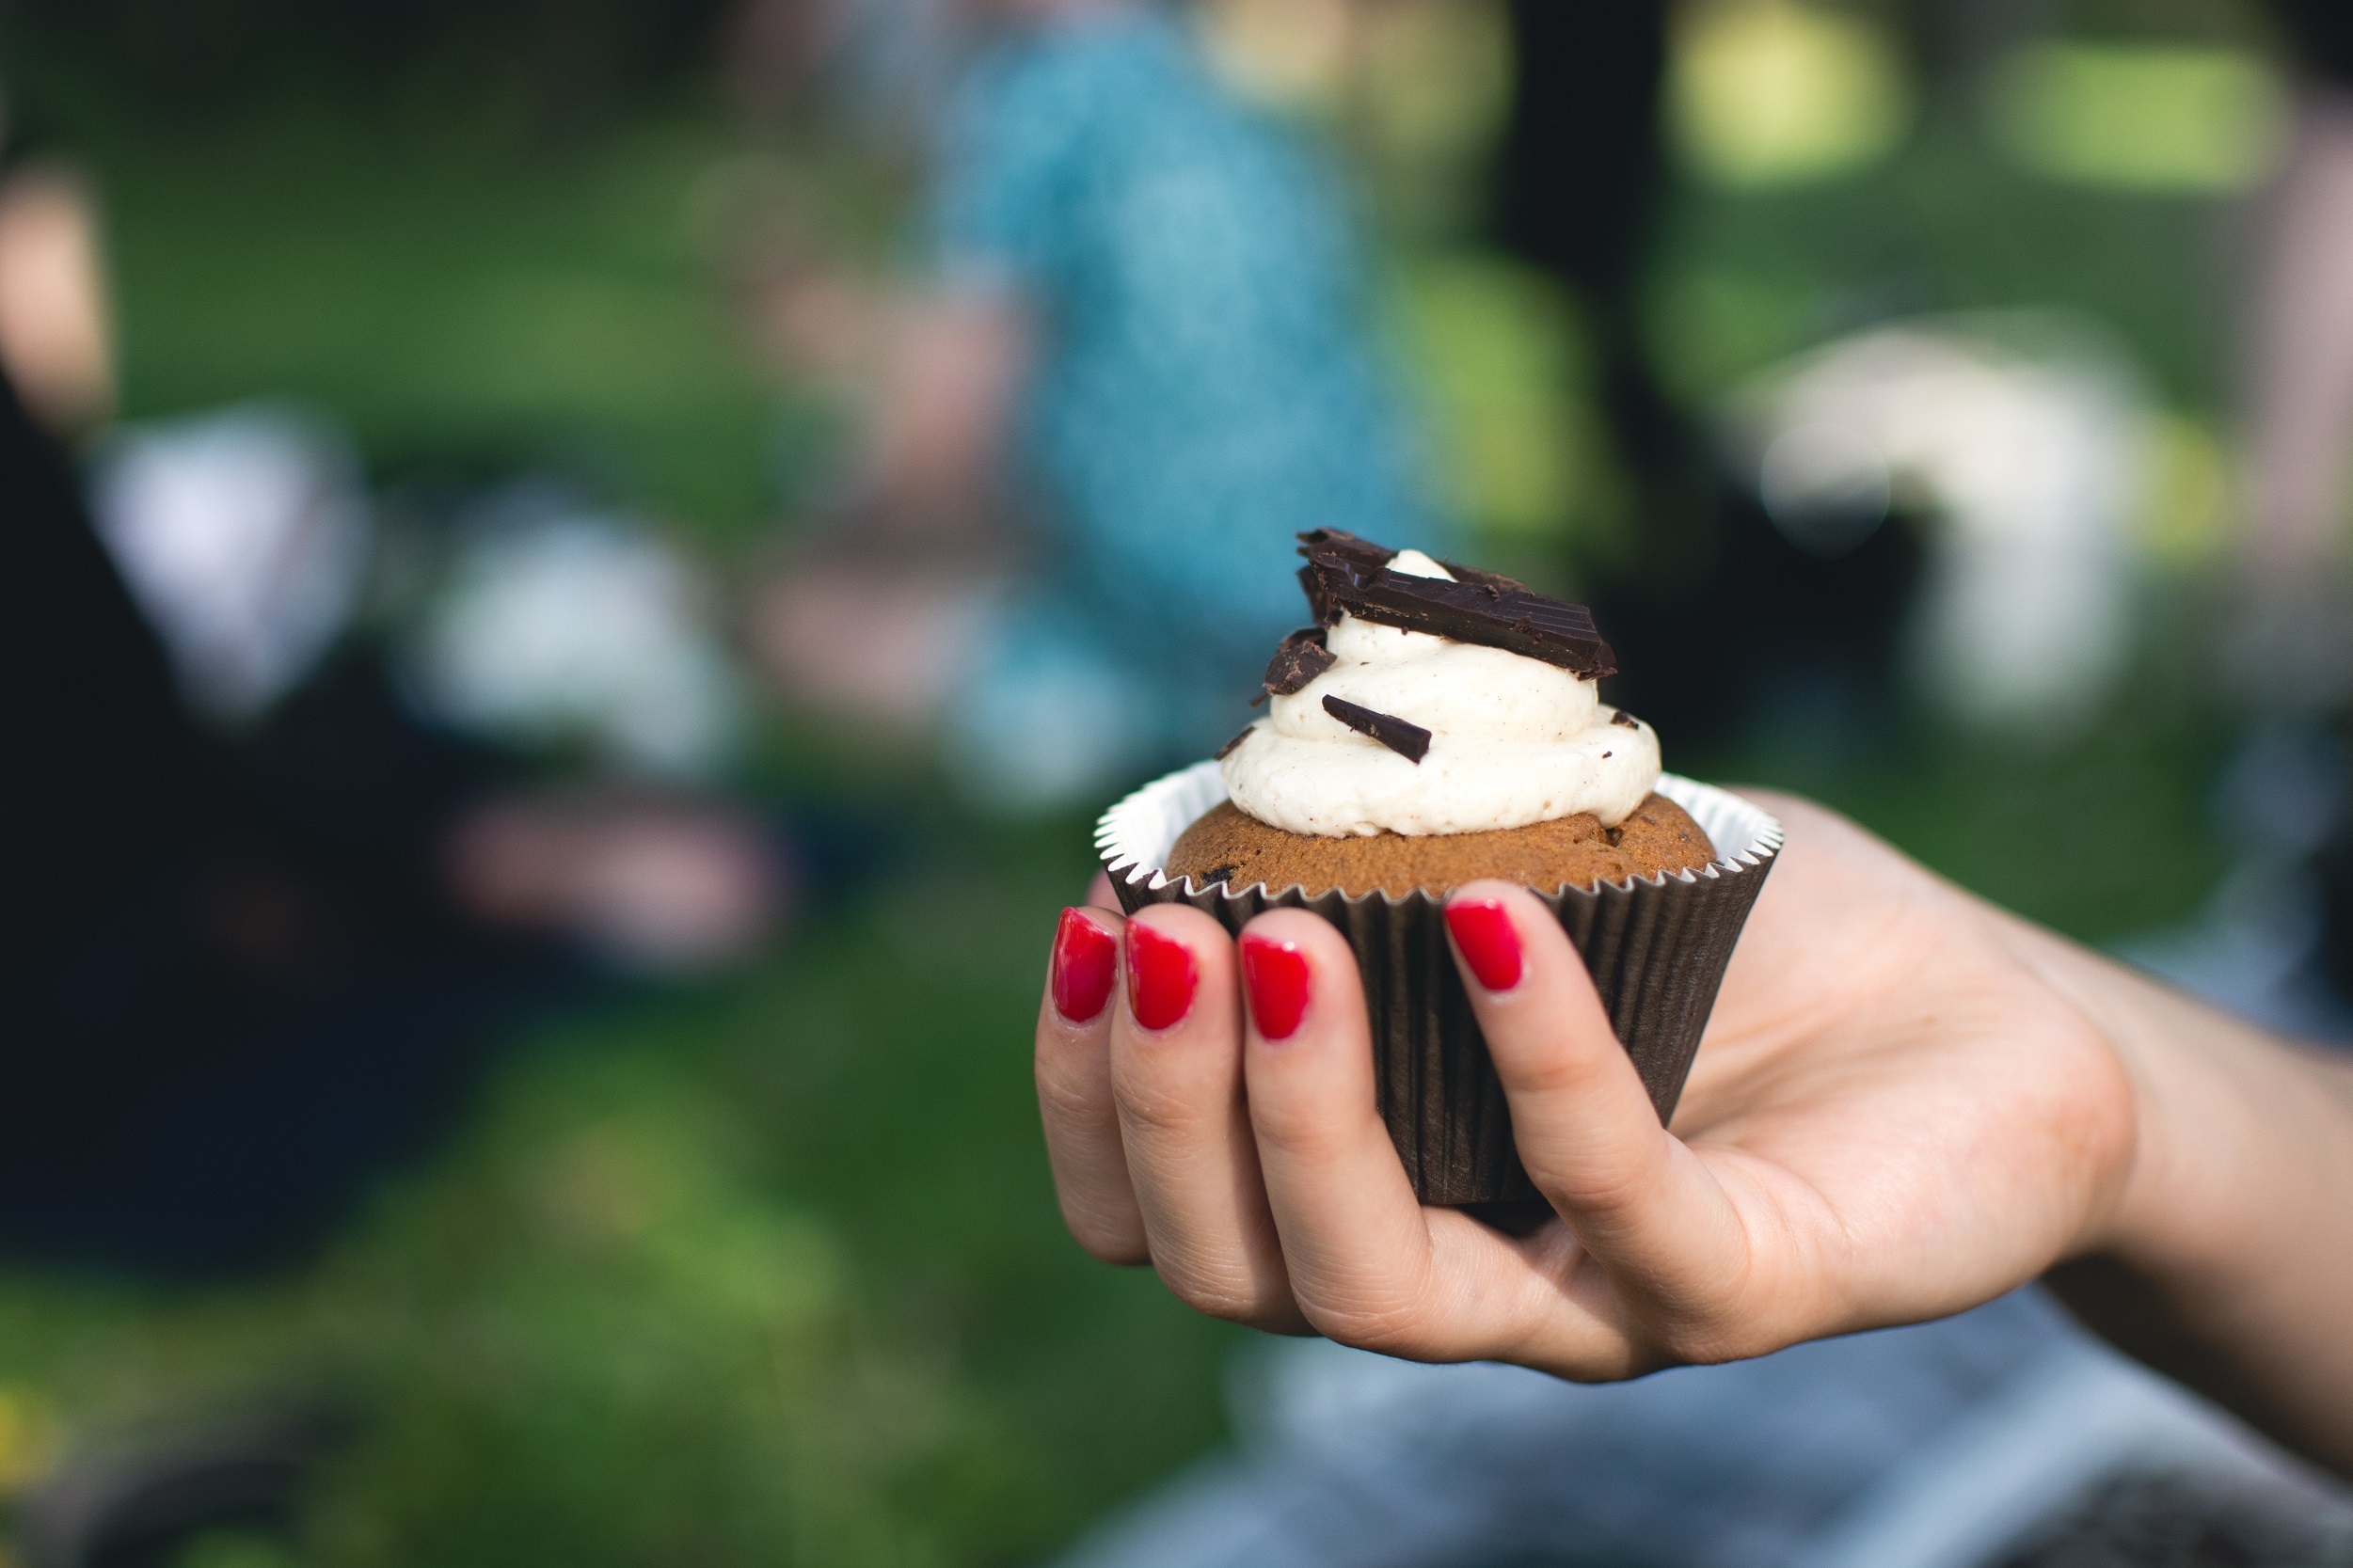
hand, sweet, flower, food, frosting, gourmet, snack, dessert, baked, icing, iced, decorated, sweetness, treat, flavor, chocolate cupcake